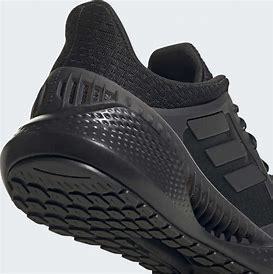
Brand: adidas
Model: Climacool Vent